Pi Delta Psi

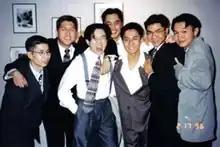
Pi Delta Psi's founding fathers, Binghamton University, winter 1996

Pi Delta Psi is an Asian American-interest cultural fraternity founded at Binghamton University on . As of 2024, the organization listed over 4,000-lifetime members spanning 31 undergraduate chapters and 1 alumni chapter. This organization is a member of the National APIDA Panhellenic Association (NAPA).